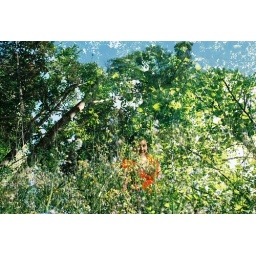
color play roll. shot on my canon slr. these photos are shot with my kitchen wall in mind.